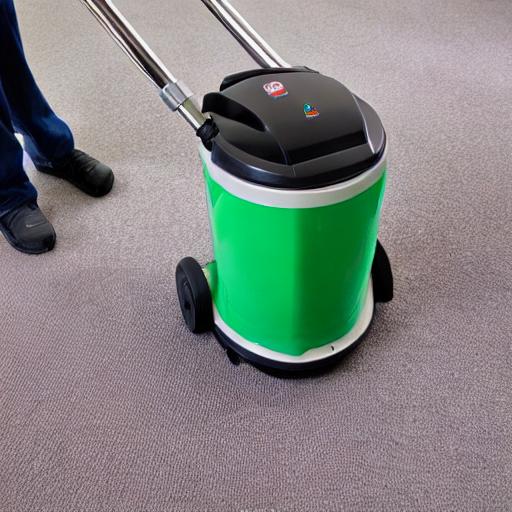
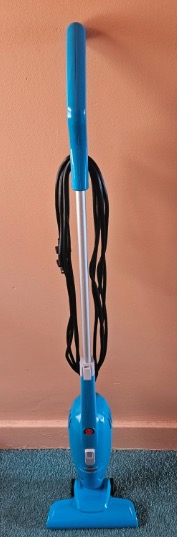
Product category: items_vacuum
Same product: no